Question: Please indicate a possible affordance area of the catch_frisbee that can be used for catching
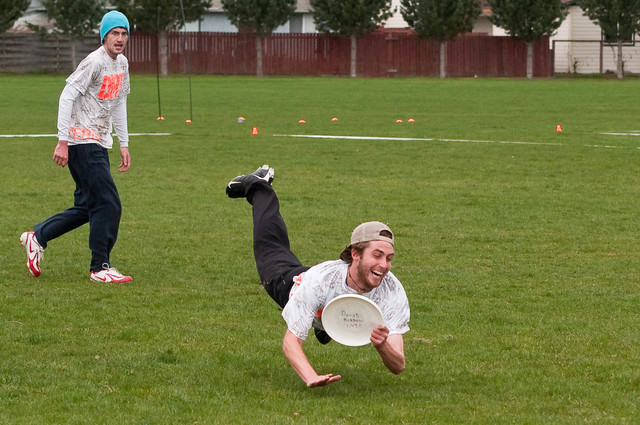
Answer: [319.5, 293.5, 387.5, 348.5]